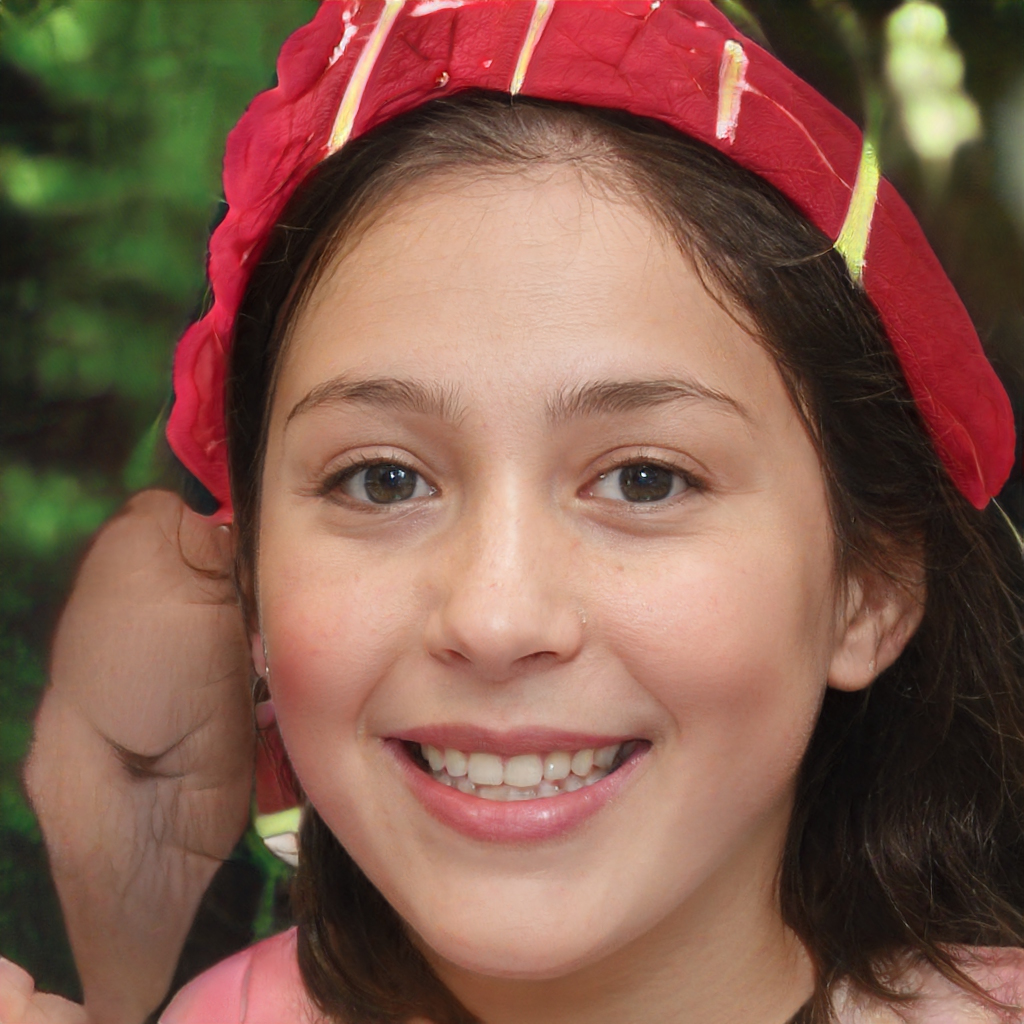
Portrait style: Real Portrait